Holyrood Abbey

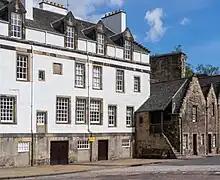
The Abbey Strand, originally served as apartments for those seeking refuge within the Abbey sanctuary

During the War of the Rough Wooing, the invading English armies of the Earl of Hertford inflicted structural damage on Holyrood Abbey in 1544 and 1547. Lead was stripped from the roof, the bells were removed, and the contents of the abbey were plundered. In 1559, during the Scottish Reformation, the abbey suffered further damage when a mob destroyed the altars and looted the rest of the church. With the reformation and the end of monastic services, the east end of the abbey church became redundant. In 1569, Adam Bothwell, the commendator of Holyrood, informed the General Assembly of the Church of Scotland that the east end was in such a state of disrepair that the choir and transept should be demolished. This was done the following year, retaining only the nave, which by then was serving as the parish church of the burgh of Canongate. Between 1570 and 1573 an east gable was erected, closing the east end of the former nave, all but two of the windows in the nave were blocked up, the royal tombs were removed to a new royal burial vault in the south aisle and the old east end was demolished.